Philippines national rugby league team

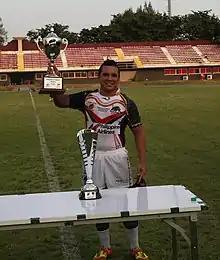
Captain of the winning Philippines team, Luke Srama holding the trophy at the inaugural Asian Cup in 2012.

The Philippines made their international rugby league debut in Bangkok on October 21, 2012, with a match against Thailand, who were also making their international debut. Aided by a host of Australian-based players, Philippines won the match 86-0 in the first Rugby League Asian Cup.